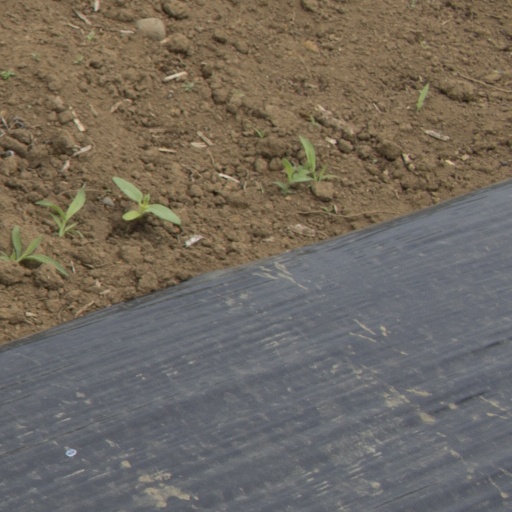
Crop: Jerusalem artichoke